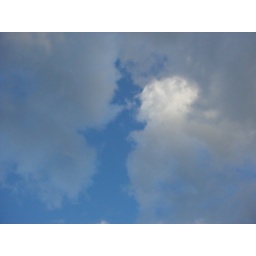
cloud above my house in Hopewell